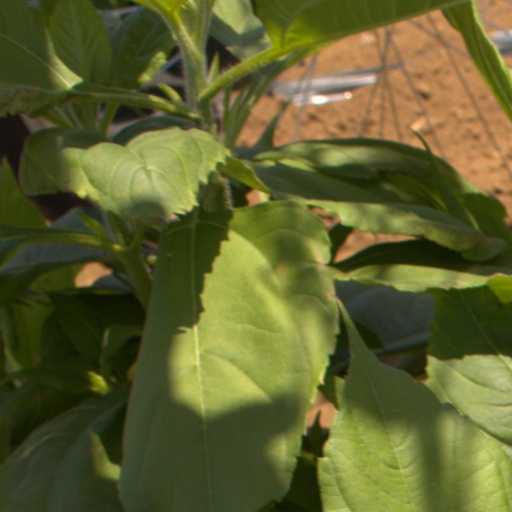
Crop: Jerusalem artichoke